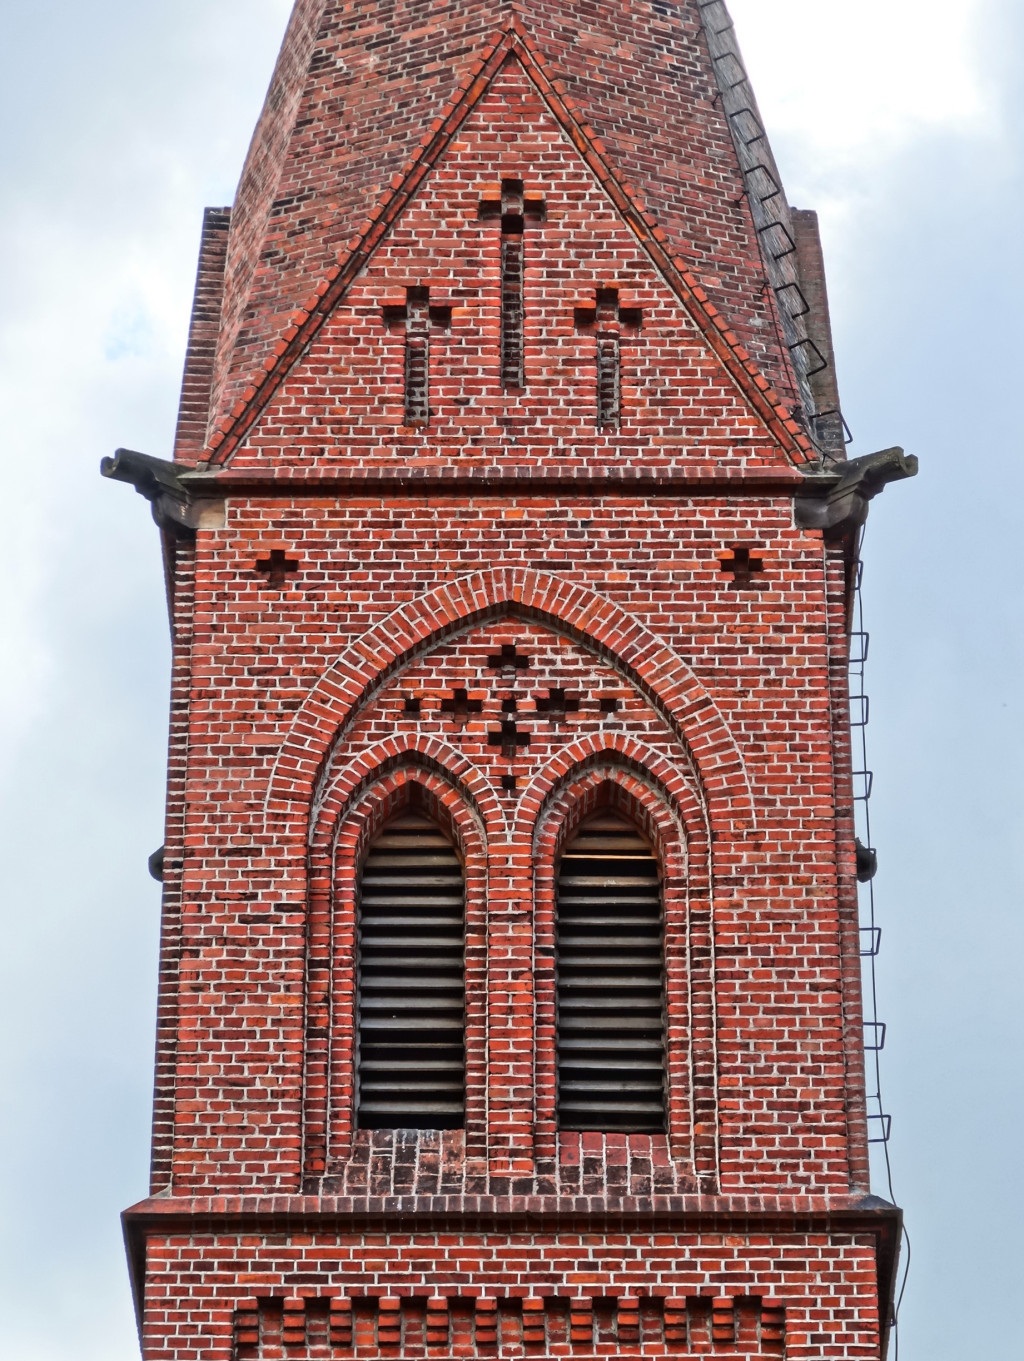
architecture, building, tower, landmark, facade, church, chapel, brick, place of worship, clock tower, bell tower, religious, steeple, poland, christianity, bydgoszcz, saint john the evangelist